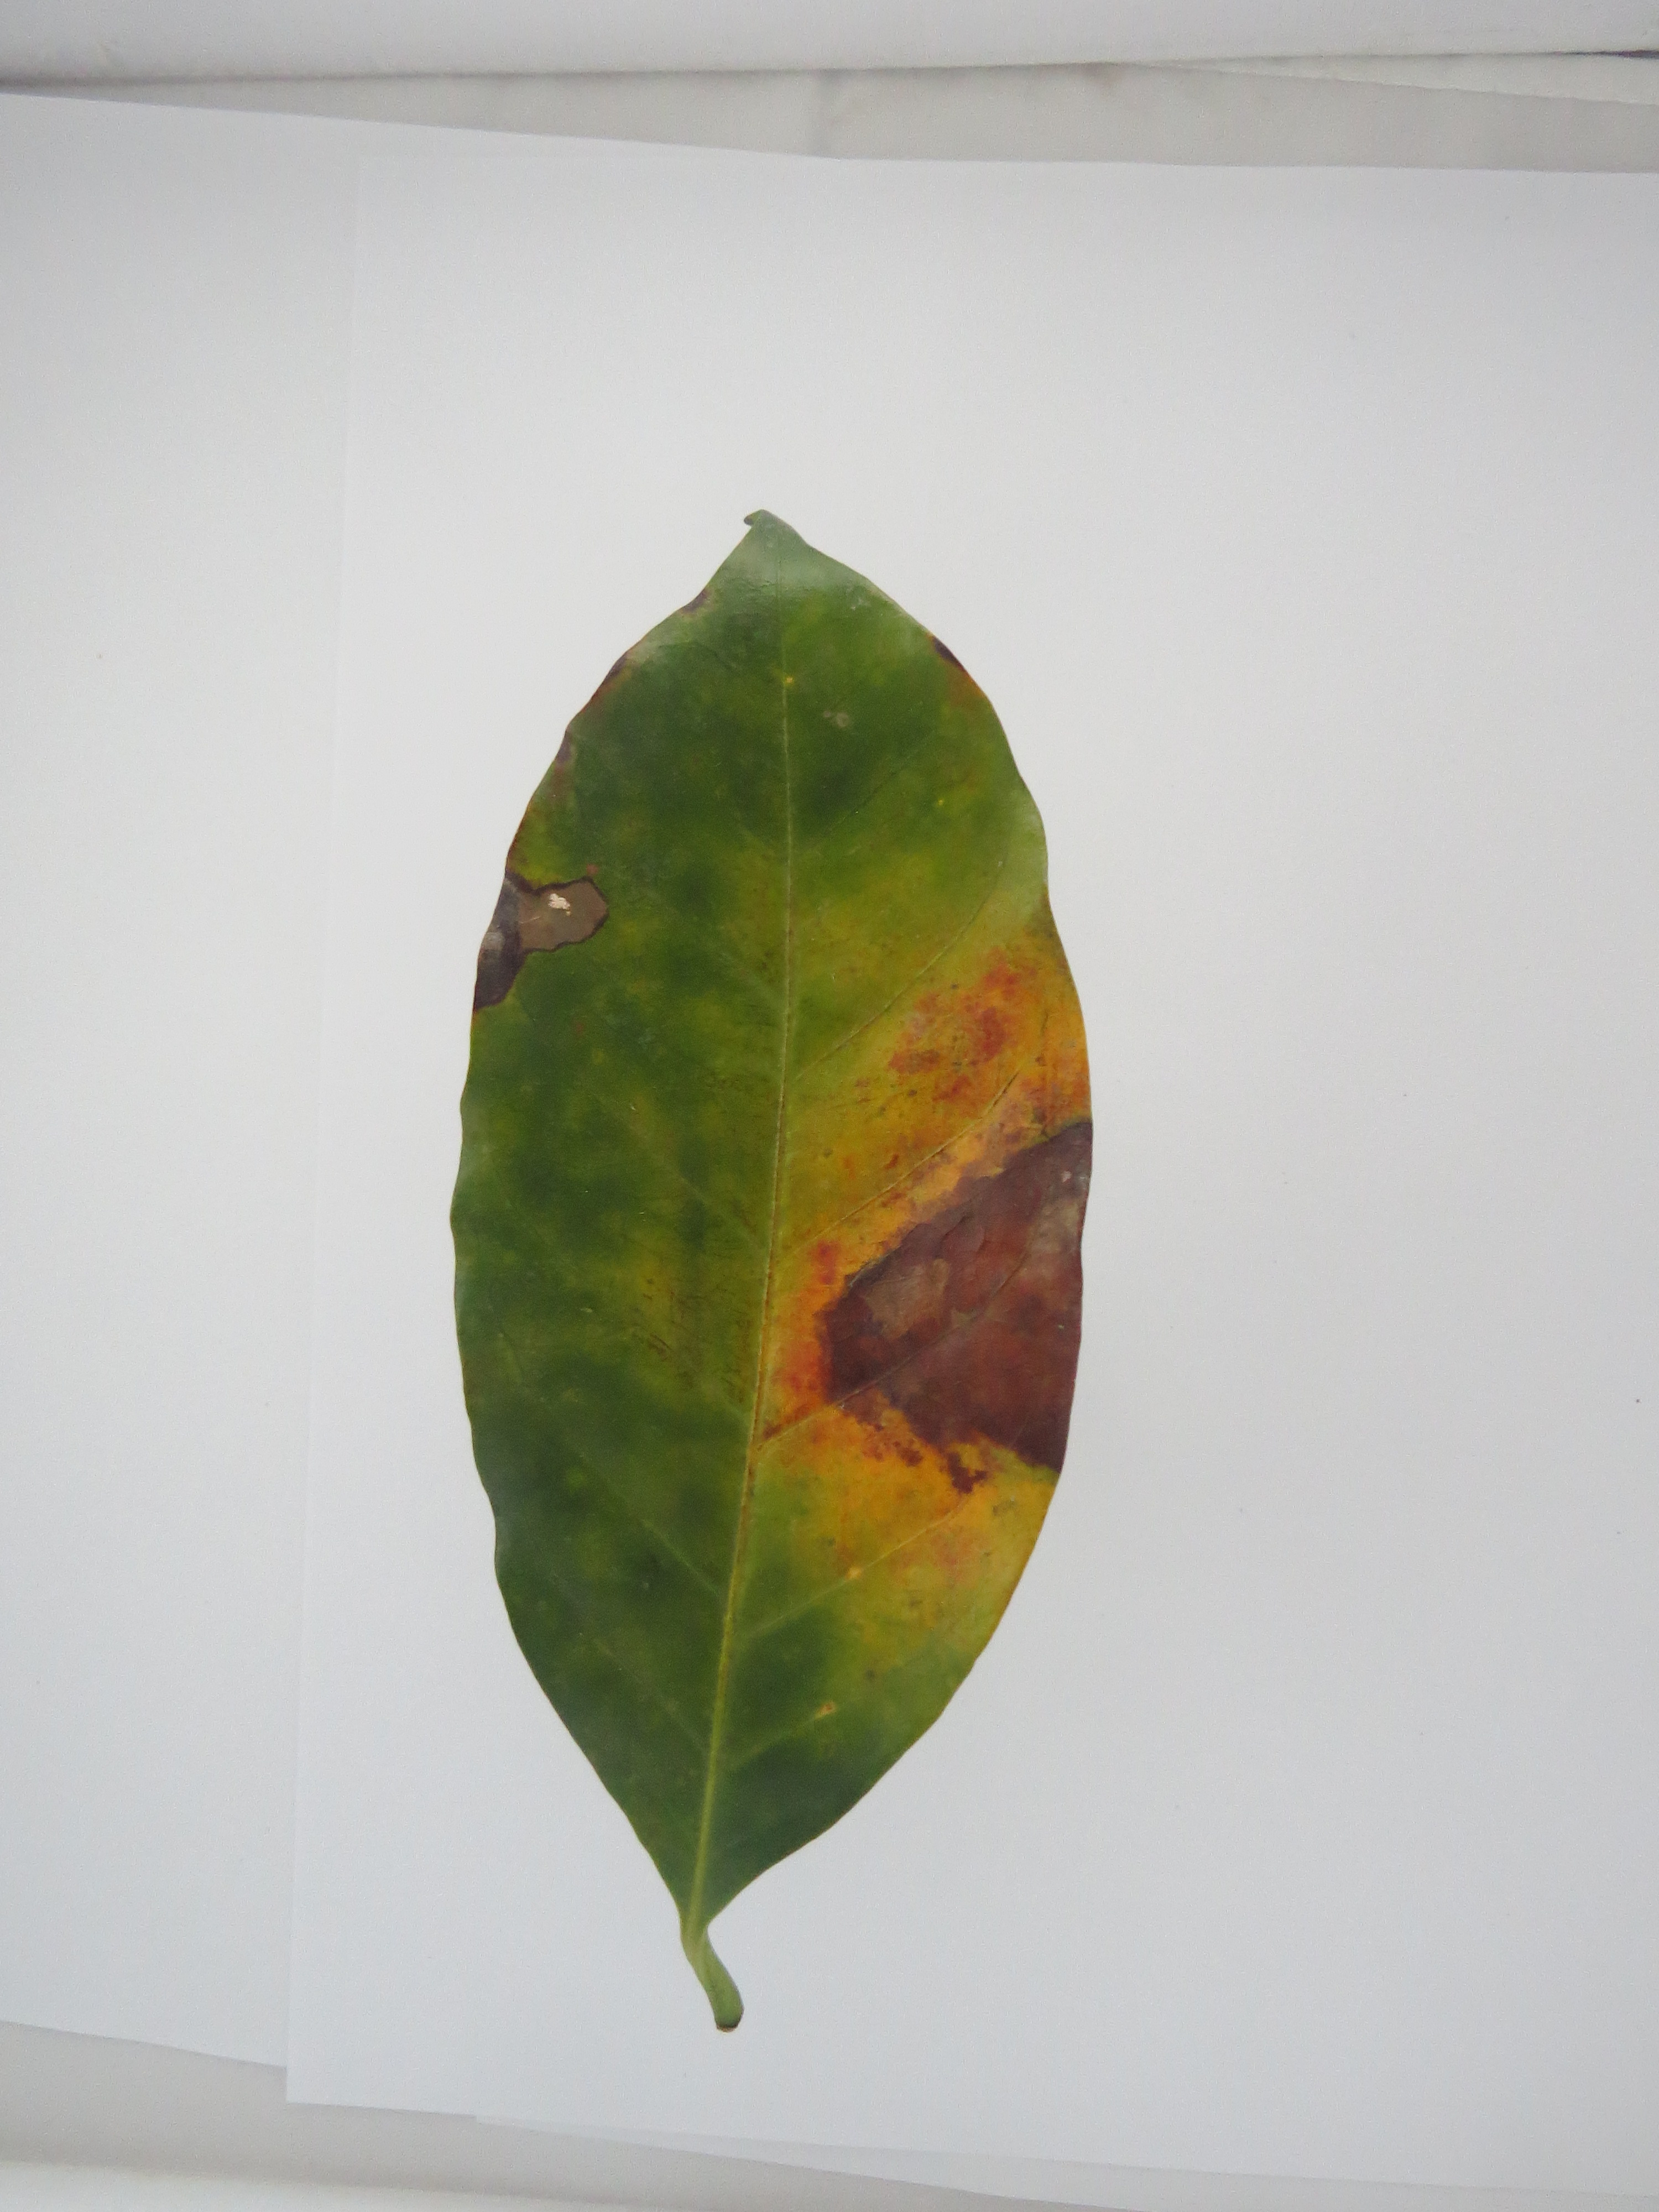
Label: phosphorus-P